Islamophobia in the United States

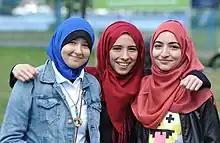
A group of Muslim Women.

The existing discourse that positions Islam and Western values against each other also underpins how the Americans perceive Muslim women in society. Scholars assert that media, Islamophobic organizations, and politicians have played a tremendous role in depicting Muslim women as consistently endangered and subjugated by the alleged patriarchal nature of Islam. In support of this presumption, many scholars conclude that women's status in Islam has a complex history, one that implies instances of male privilege and the relegation of women to a second class citizenry.